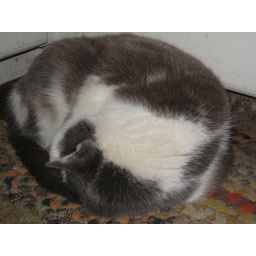
Jasmine in front of the kitchen sink